Riotinto-Nerva mining basin

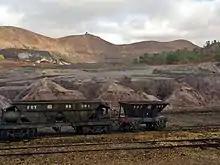
View of Zarandas-Naya's former facilities (2004)

With the expansion of activities throughout the basin, the RTC provided electricity as a source of energy to its industrial facilities, the homes of the British personnel, workers' villages, etc. In 1907, a power plant was built in the Huerta Romana area, which was operational between 1909 and 1963.